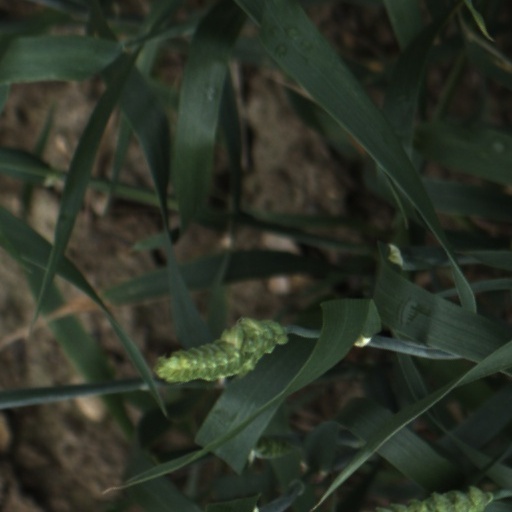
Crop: wheat